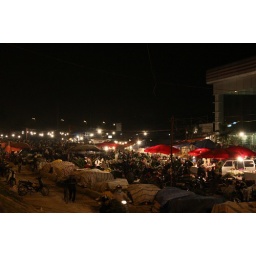
flower market in 4am!